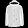
Label: Coat